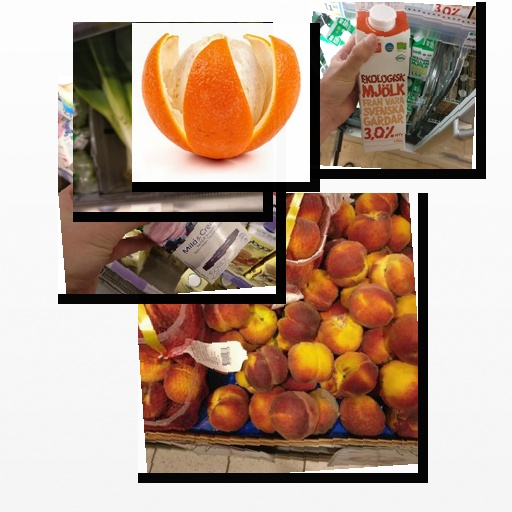
Food items: milk, leek, soyghurt, peach, orange